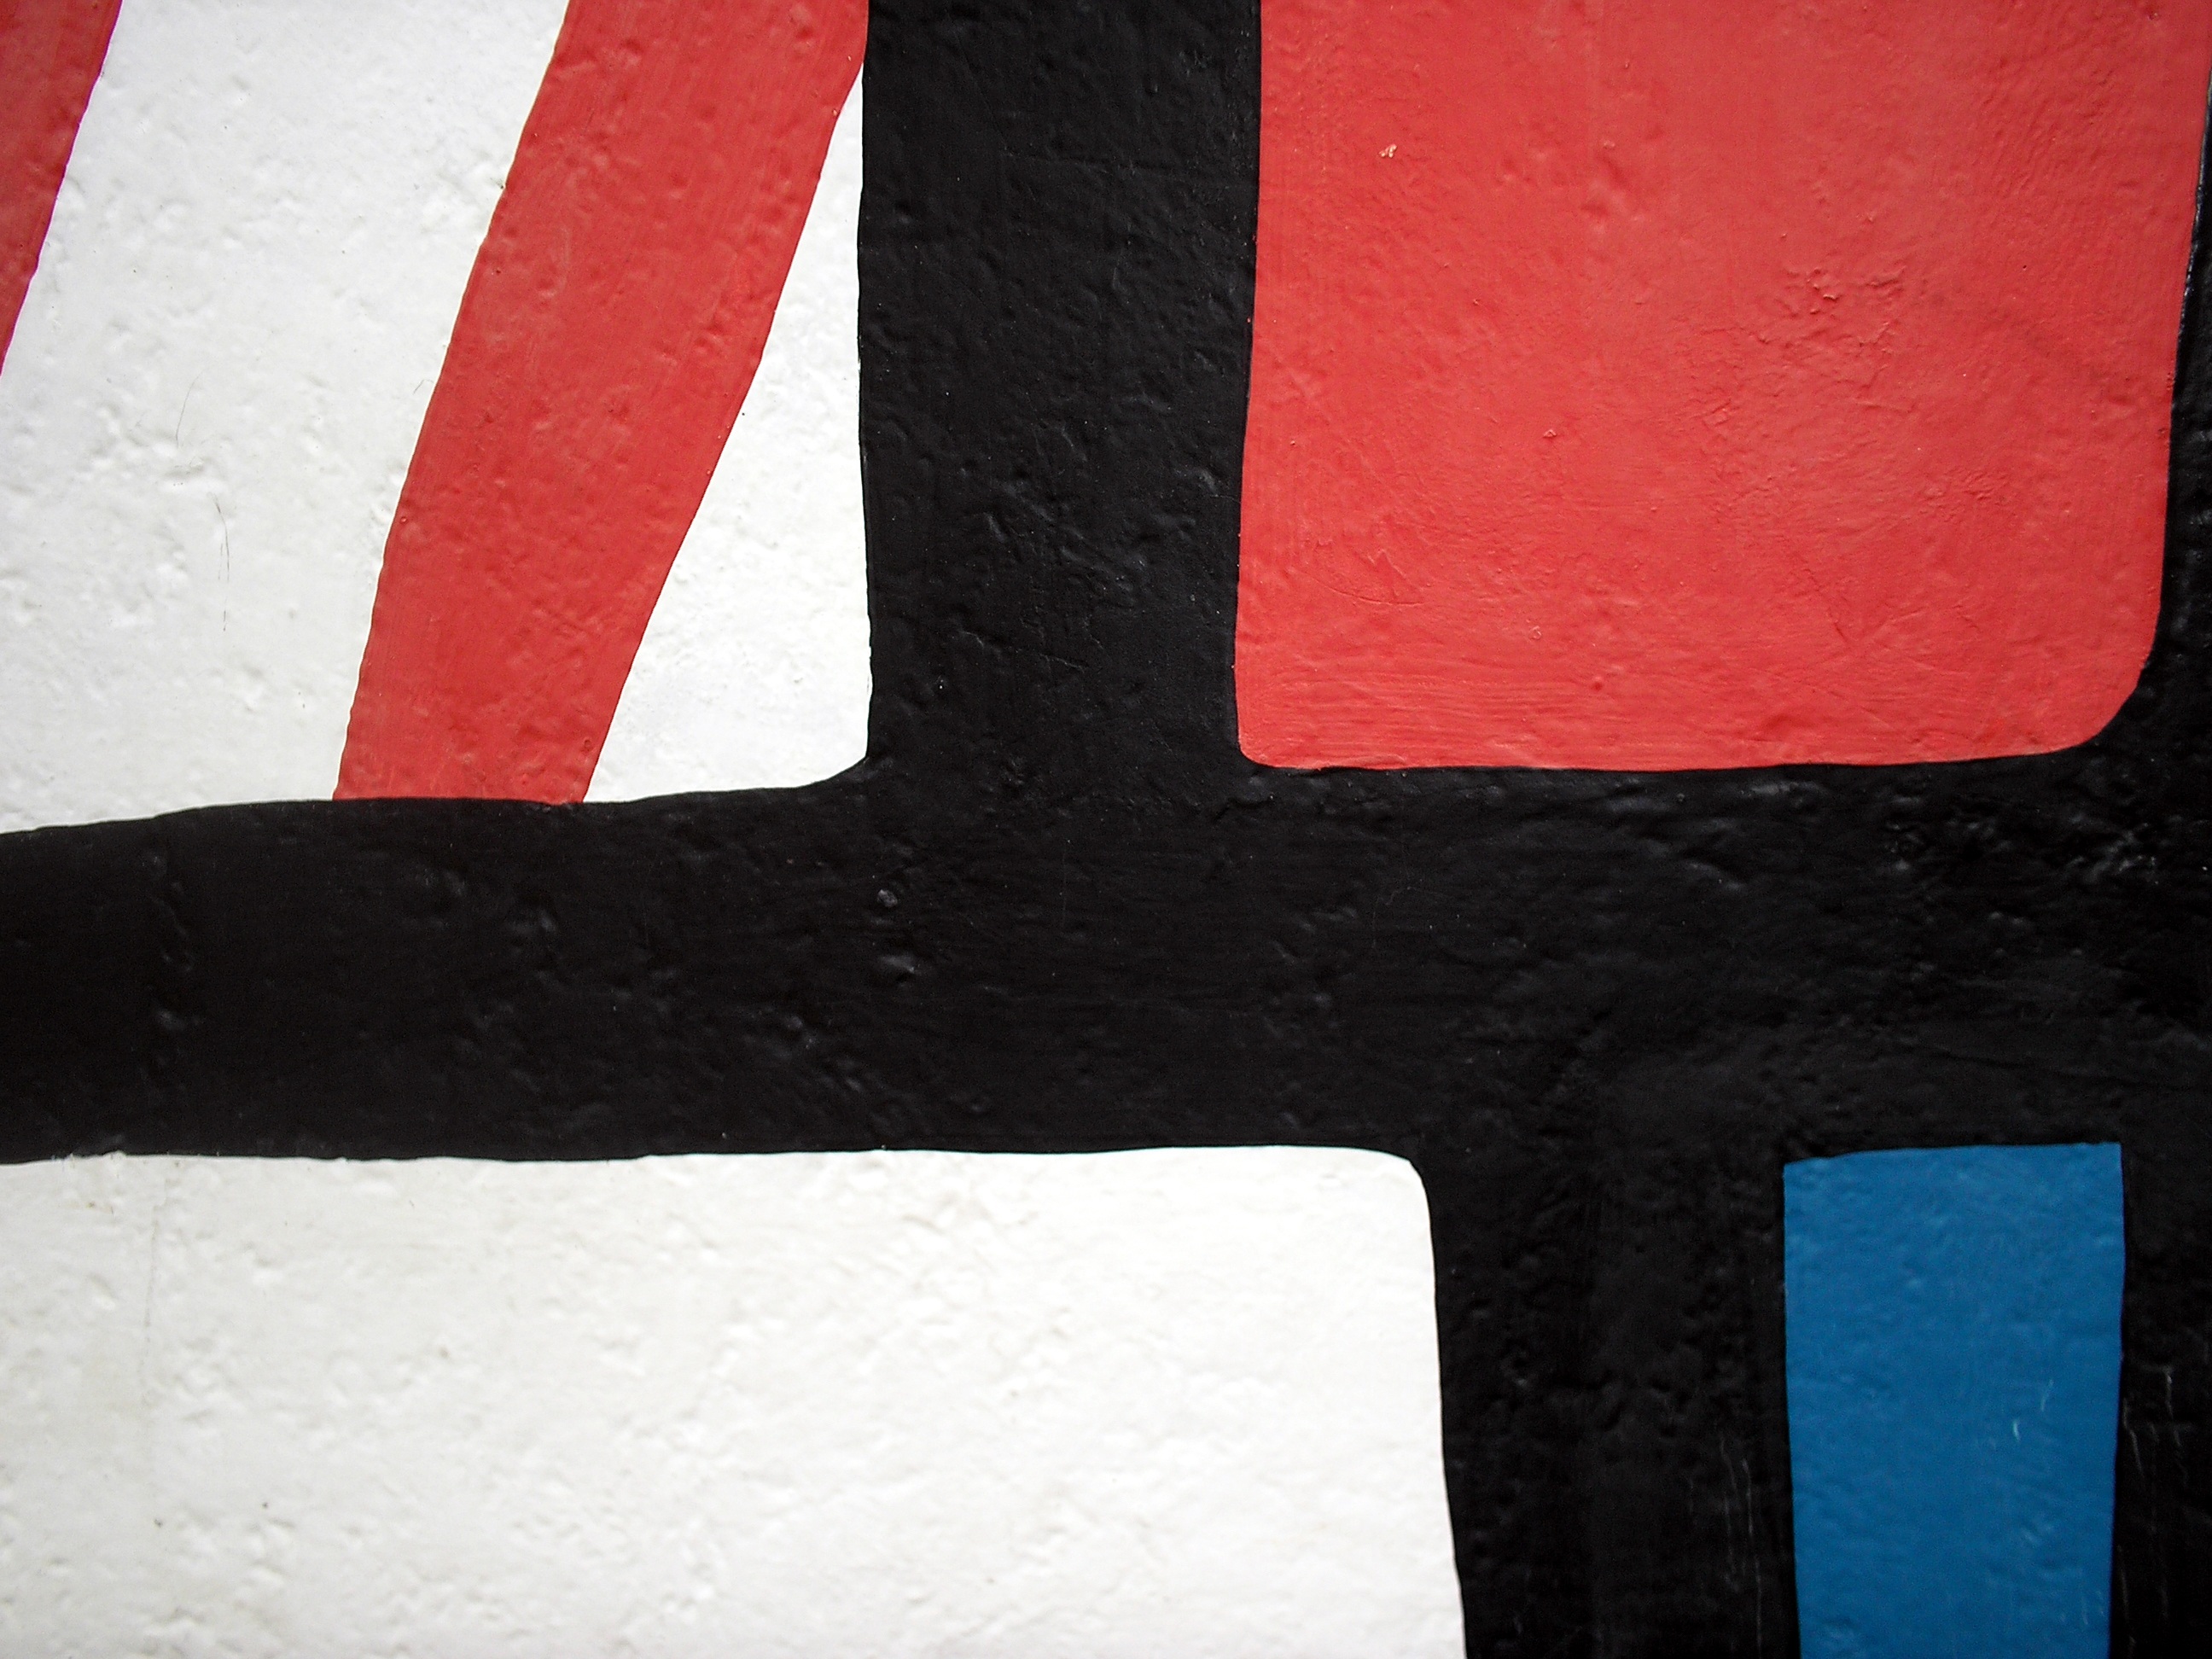
abstract, white, number, line, red, color, flag, blue, black, circle, painting, font, art, shape, frames